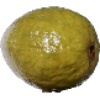
Label: guava